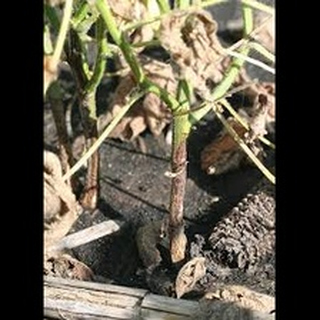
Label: wheat_common_root_rot